St Paul's Church, Adelaide

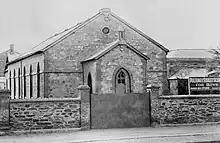
Pulteney Street School c. 1919

In July 1855 Rev. A. R. Russell, rector of St John's Anglican church in the south-east of the city, recognising that his church was located some distance from the centre of population in the north-east, began holding services in the Pulteney Street School at the intersection of Pulteney and Flinders streets.